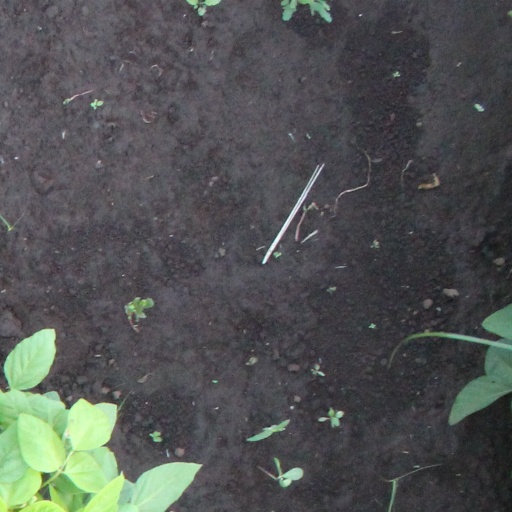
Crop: soybean